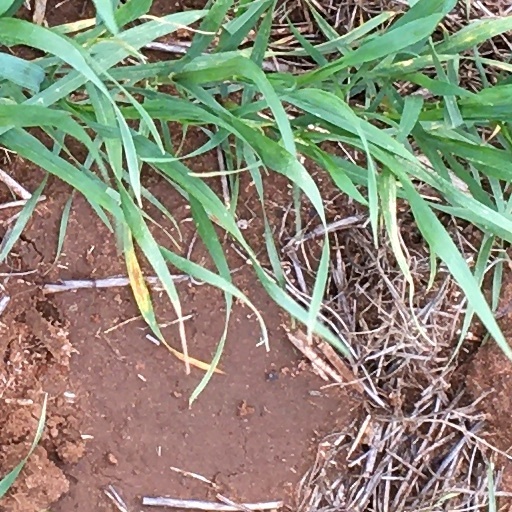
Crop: wheat